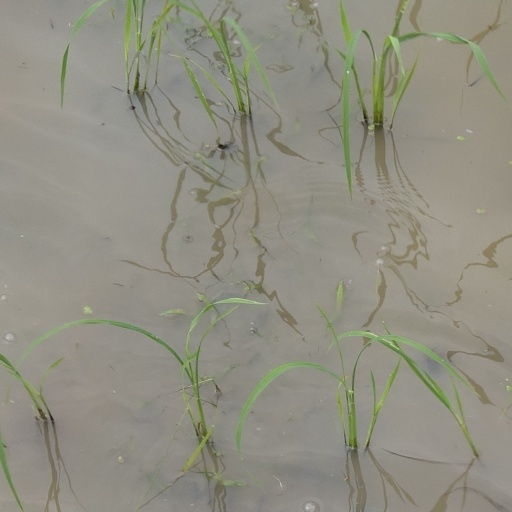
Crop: rice